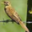
Label: bird